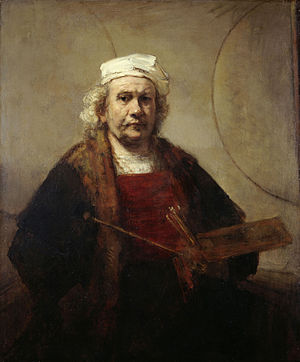
Rembrandt
Selvportræt af Rembrandt (1661)
Rembrandt Harmenszoon van Rijn var en nederlandsk kunstmaler.